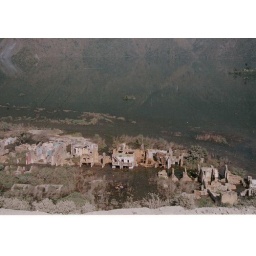
houses vacated by occupants drowned by BHAGIRATHI river water behind TEHRI DAM